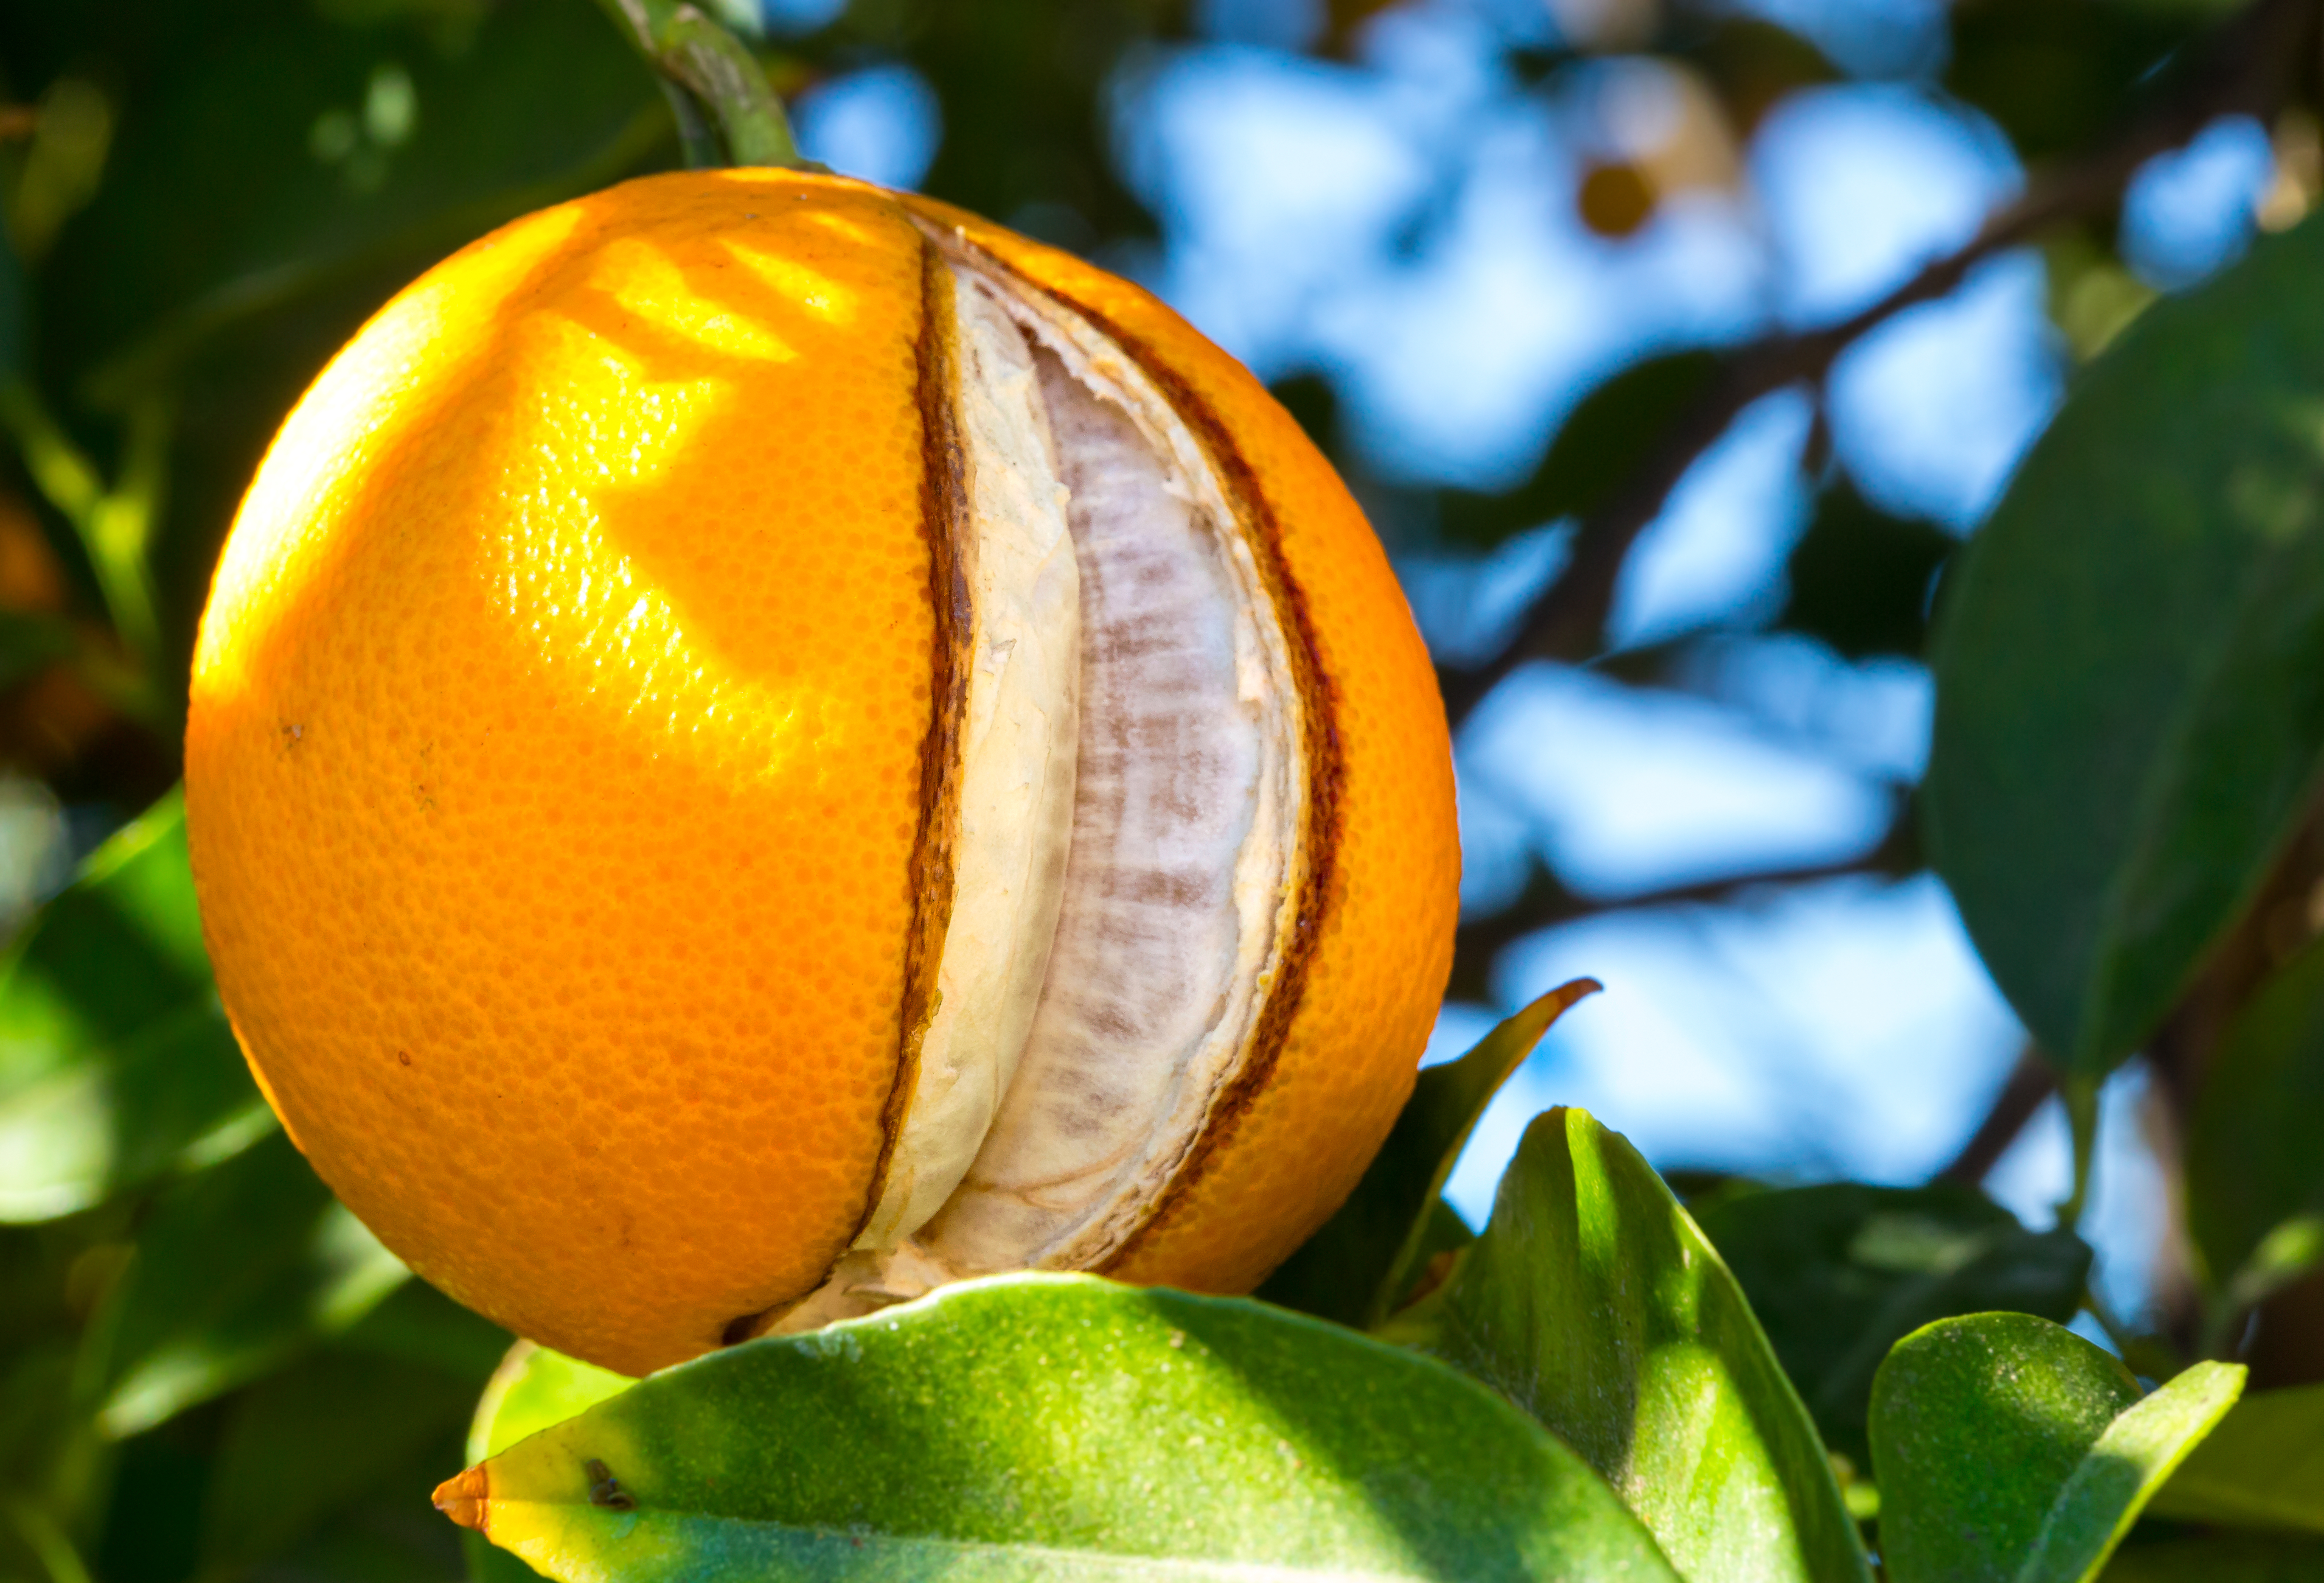
tree, nature, branch, plant, fruit, sunlight, leaf, flower, orange, food, green, produce, botany, yellow, garden, closeup, flora, california, close up, one, tangerine, split, citrus, northridge, grandmashouse, colorfulworld, macro photography, flowering plant, bitter orange, land plant